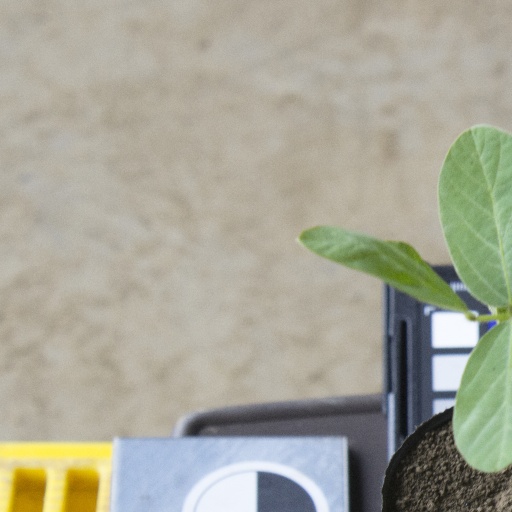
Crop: soybean